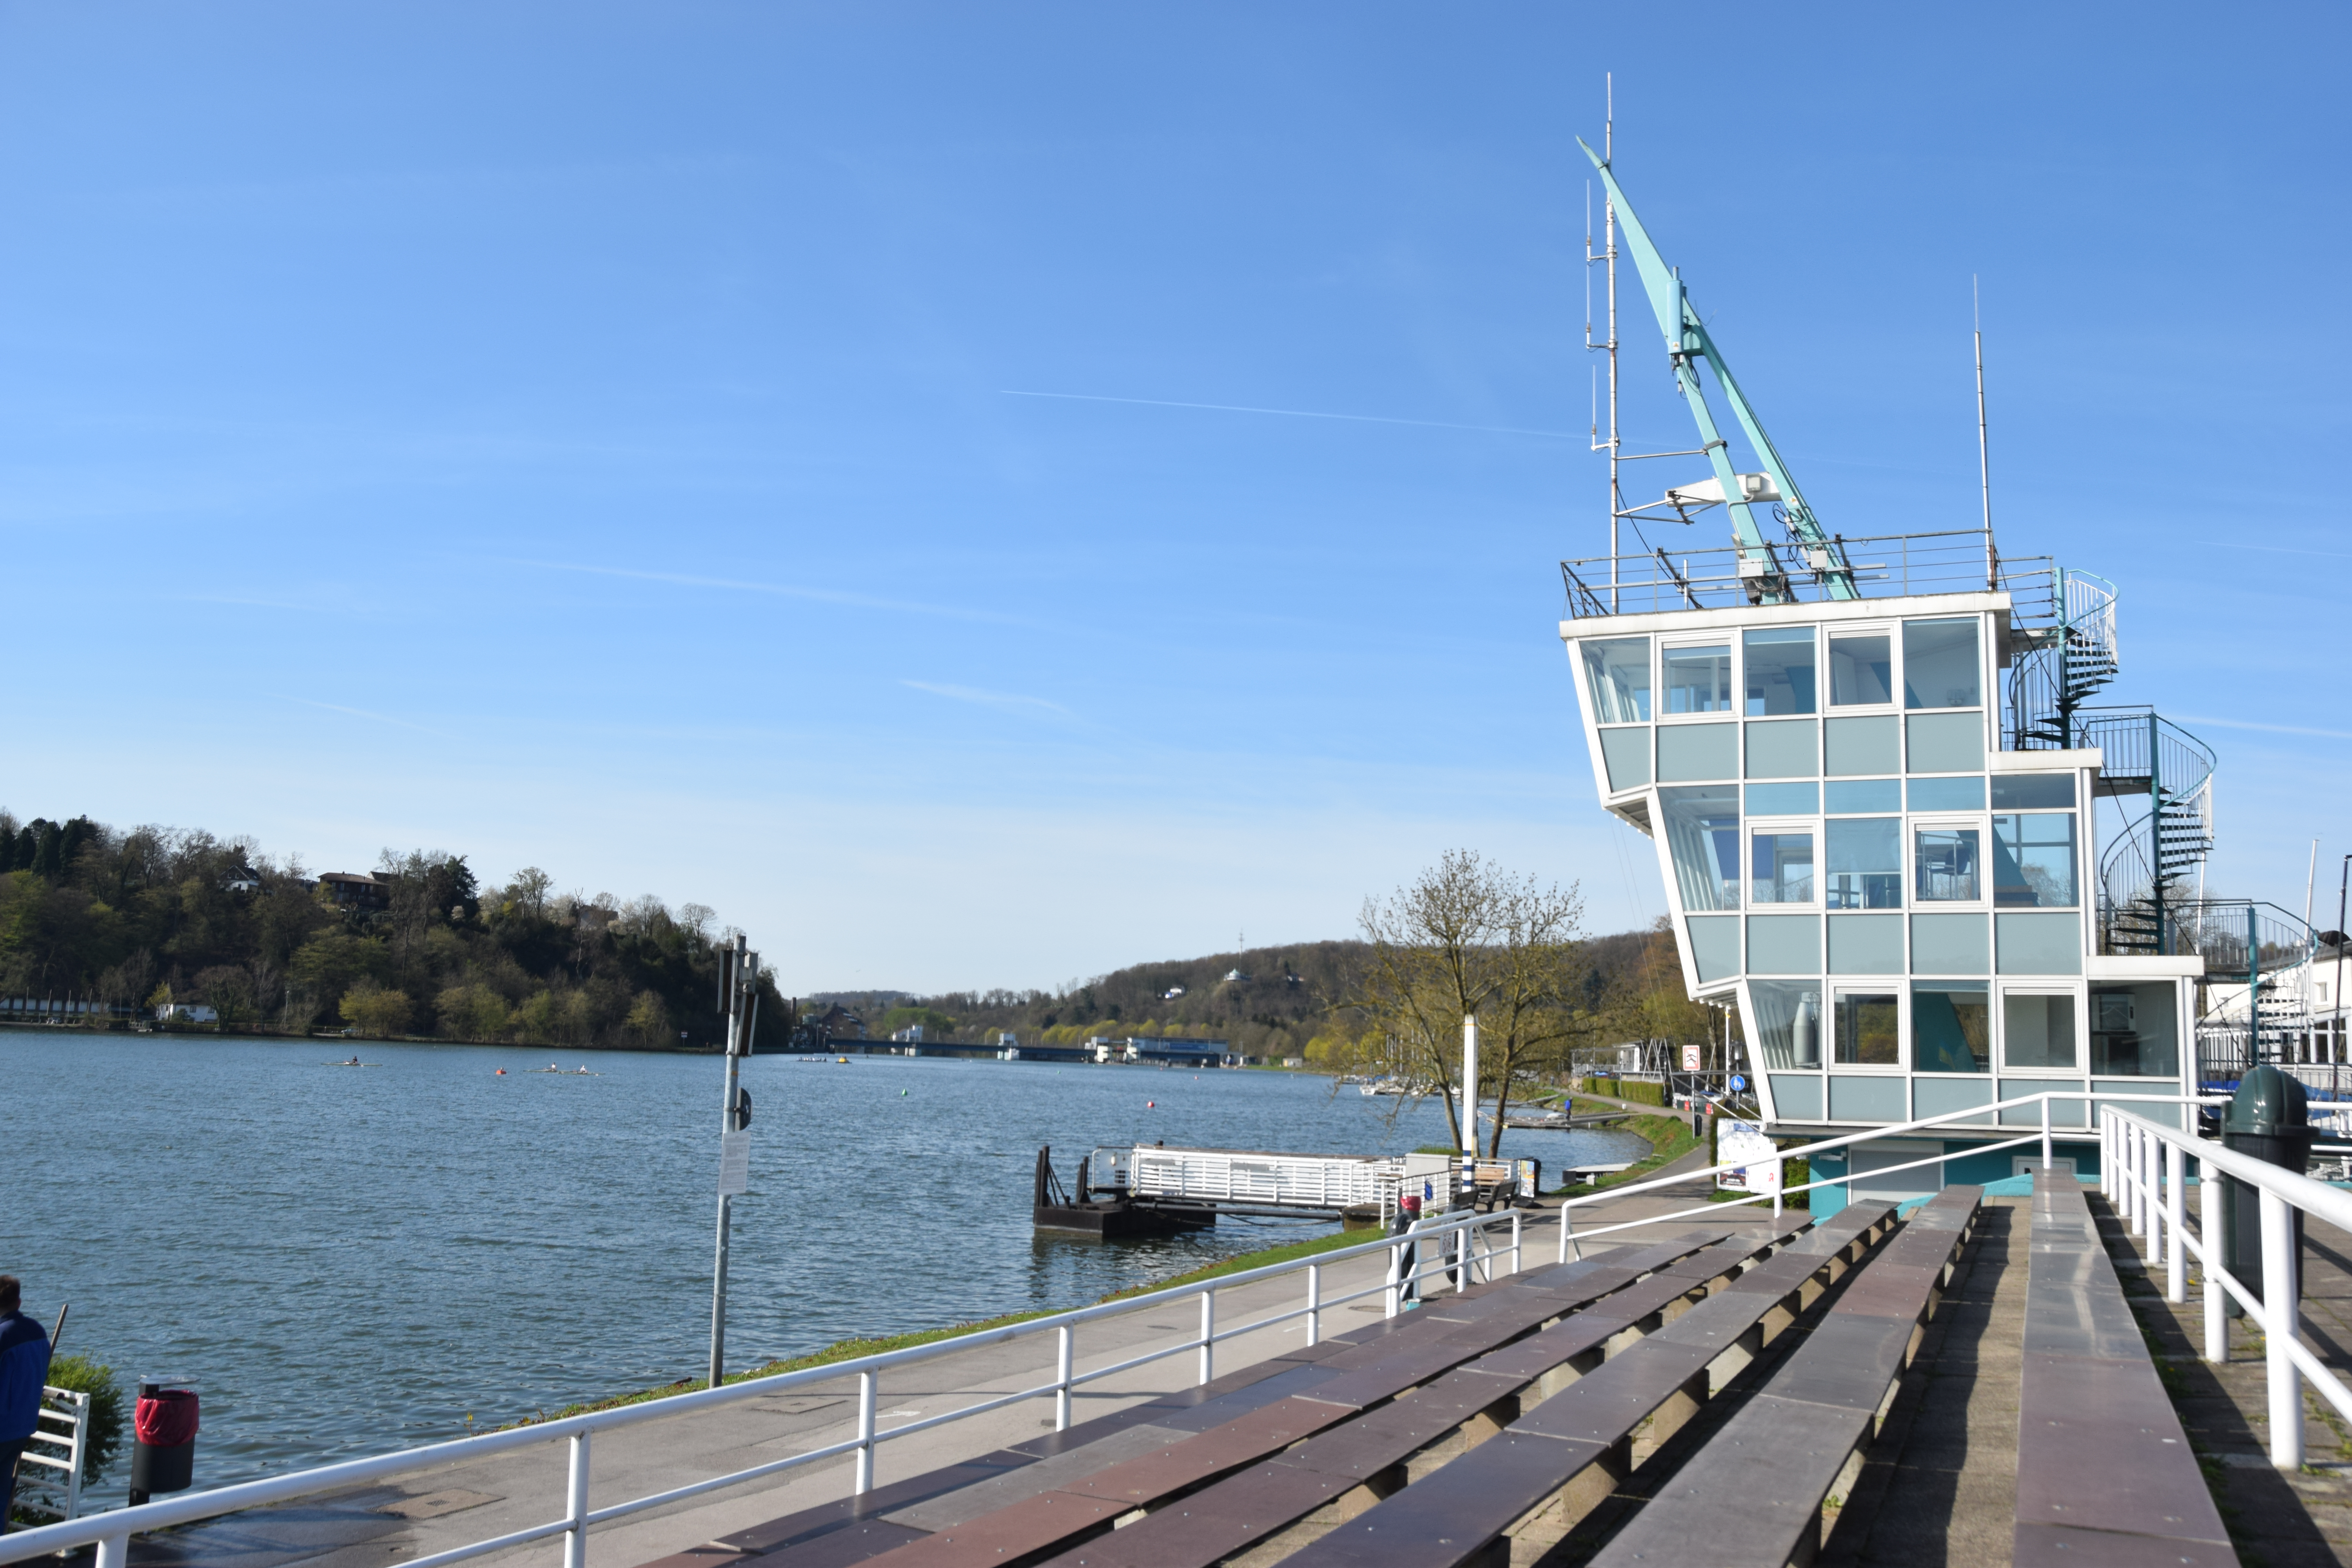
nature, sky, water, building, vehicle, watercraft, boat, body of water, lake, tree, dock, ship, fence, boardwalk, nonbuilding structure, water transportation, channel, naval architecture, walkway, pier, port, city, guard rail, window, harbor, handrail, ocean, wood, sea, marina, tourism